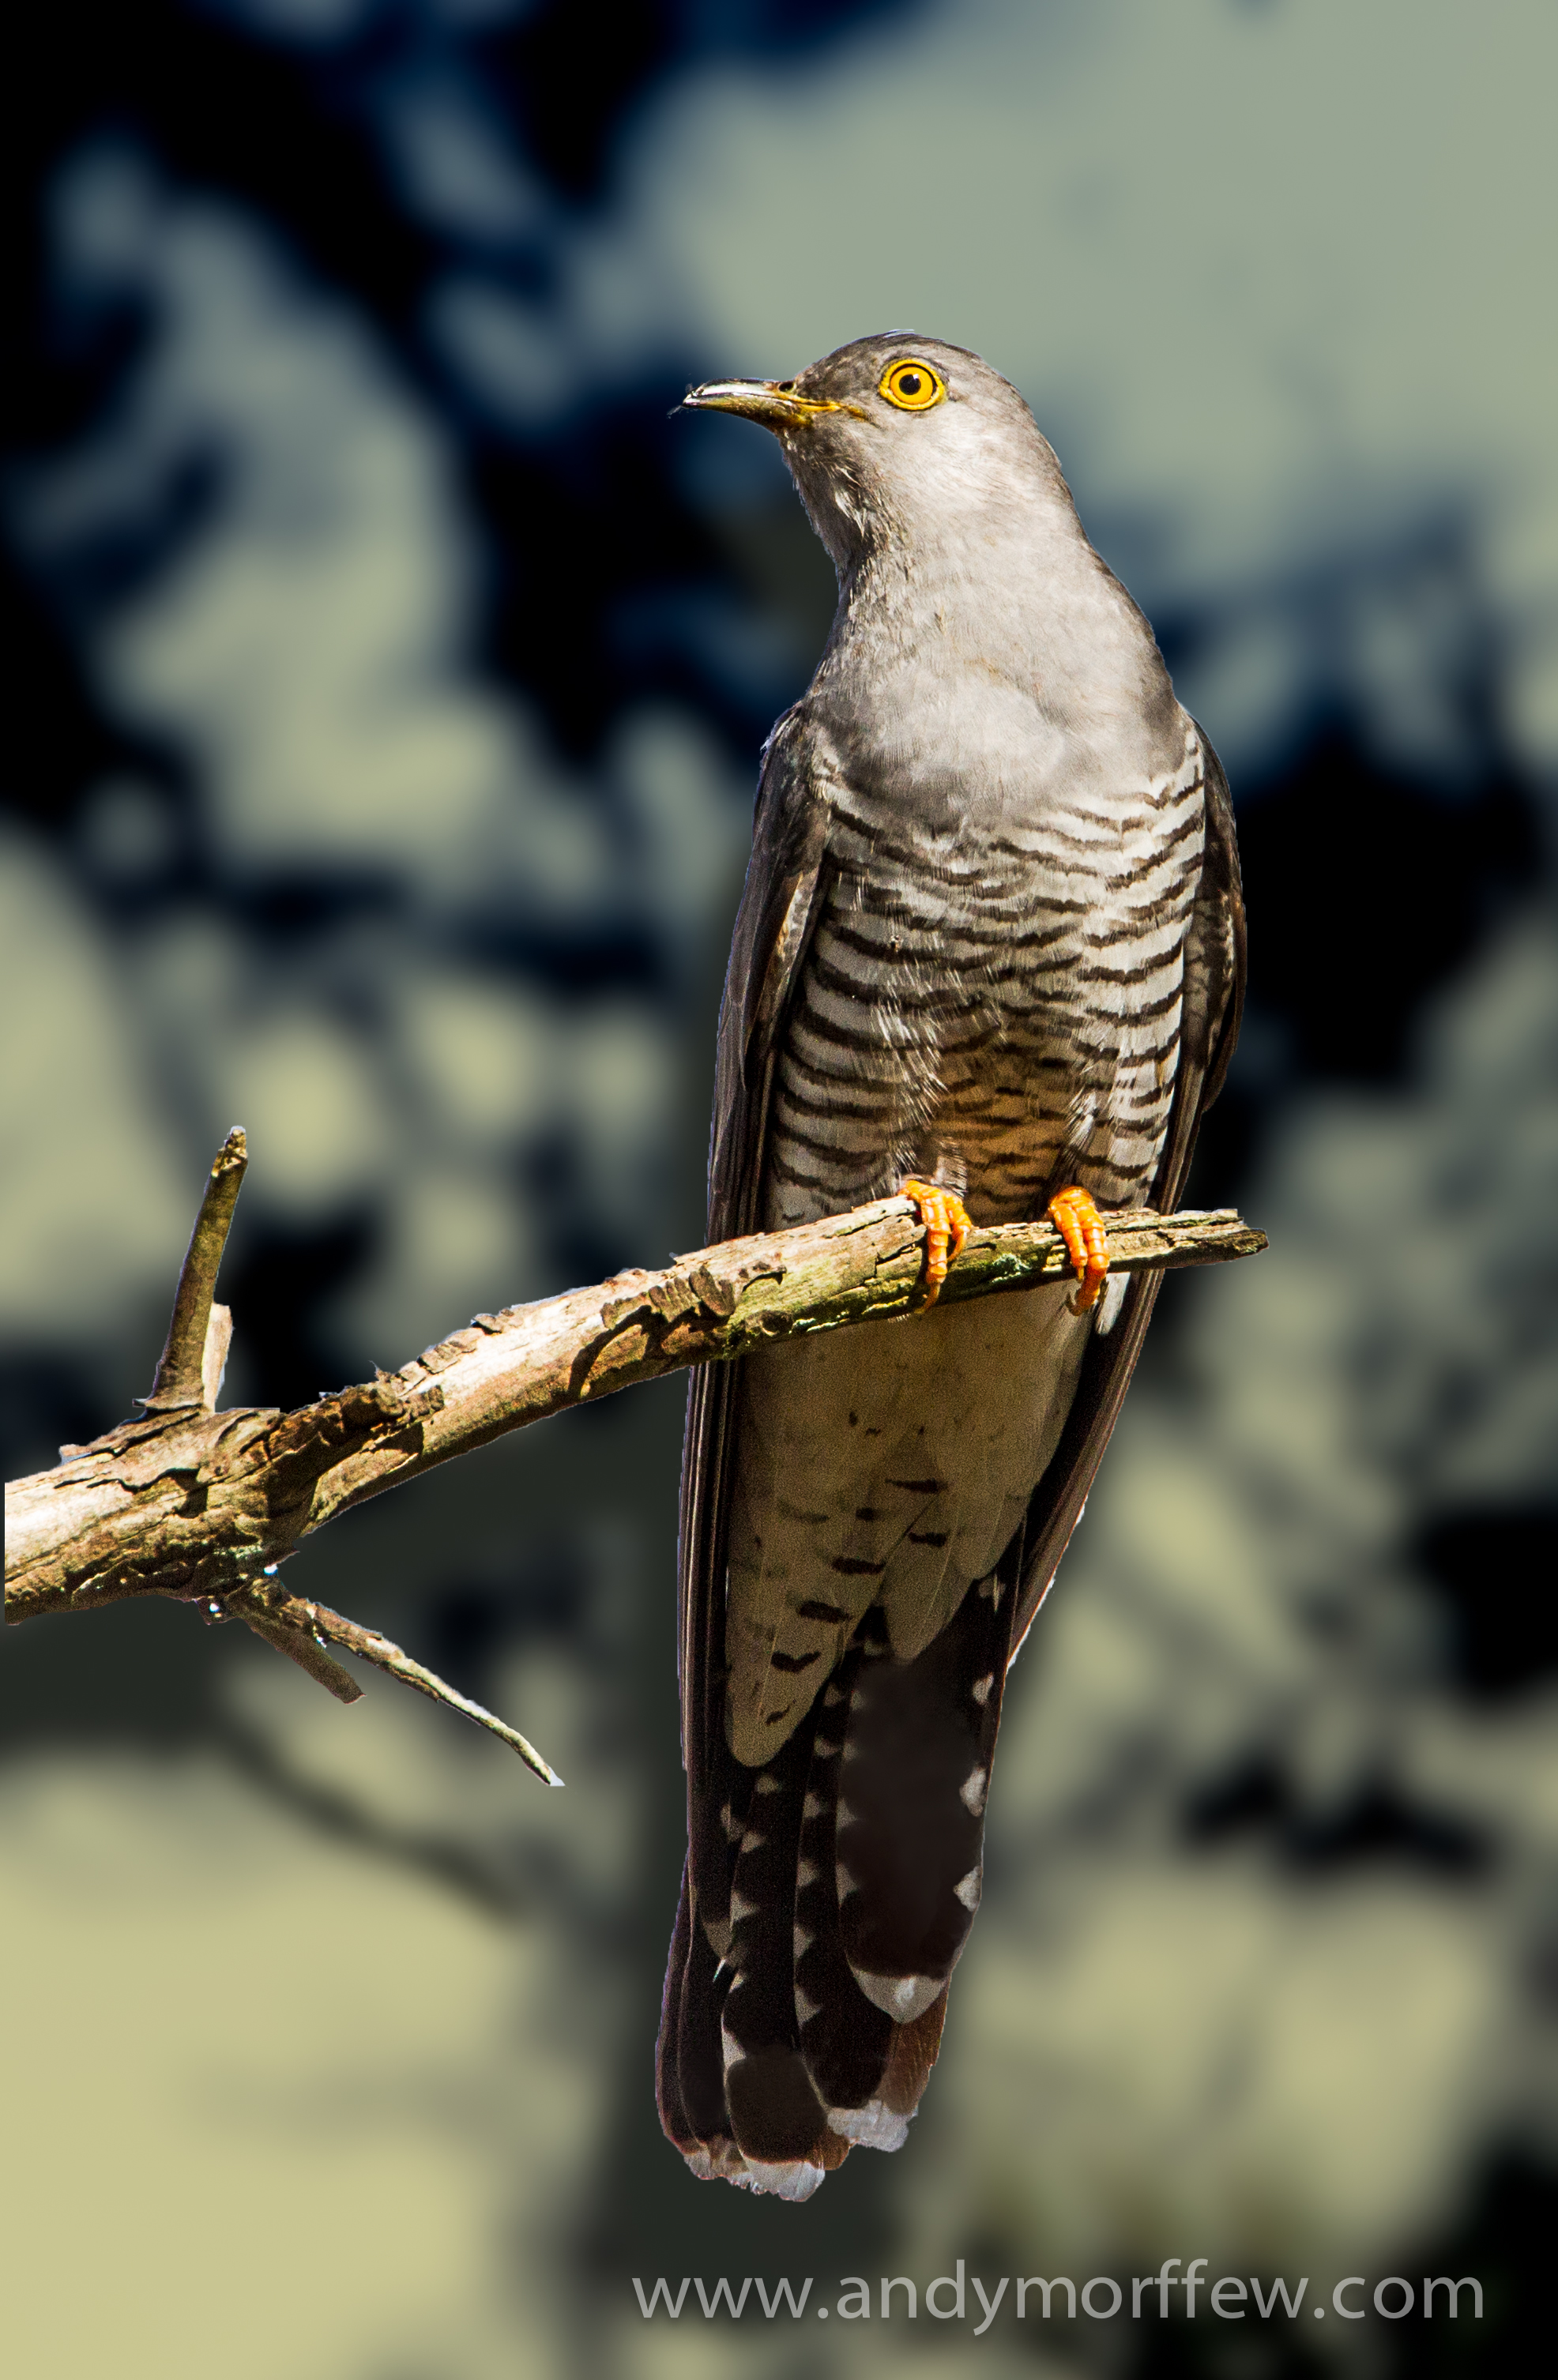
nature, branch, bird, wing, male, wildlife, beak, fauna, bird of prey, close up, vertebrate, blinkagain, falcon, andymorffew, morffew, naturethroughthelens, eiap, hampshire, newforest, avianexcellence, cuckoo, perching bird, accipitriformes